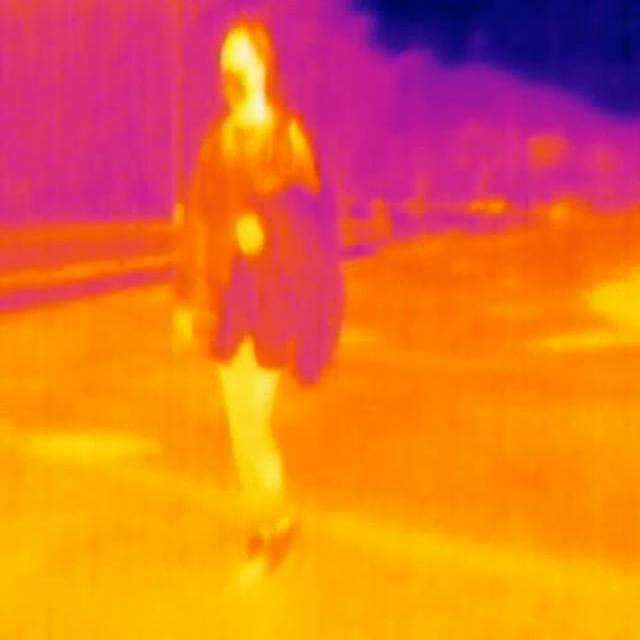
Detected objects:
label: person